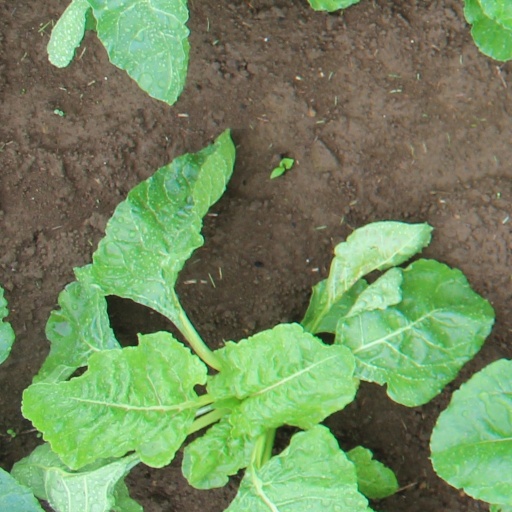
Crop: sugar beet